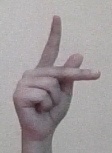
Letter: dha